Rambo (1985 video game)

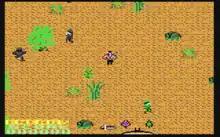
Screenshot from the Commodore 64 version.

The game follows the movie's story. The player, who is controlling Rambo, has to find his lost equipment, locate the POW camp, rescue the hostages, and make it back to the extraction point while being pursued by constantly respawning enemies. Rambo starts off with just a Bowie knife and grenades (both of which have an unlimited supply, as with all the weapons), and gains points for killing the enemy, and for collecting the following equipment: Rocket Launcher, M16 Rifle, and Bow & Arrows (Explosive & Non Explosive).